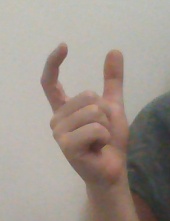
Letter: nun